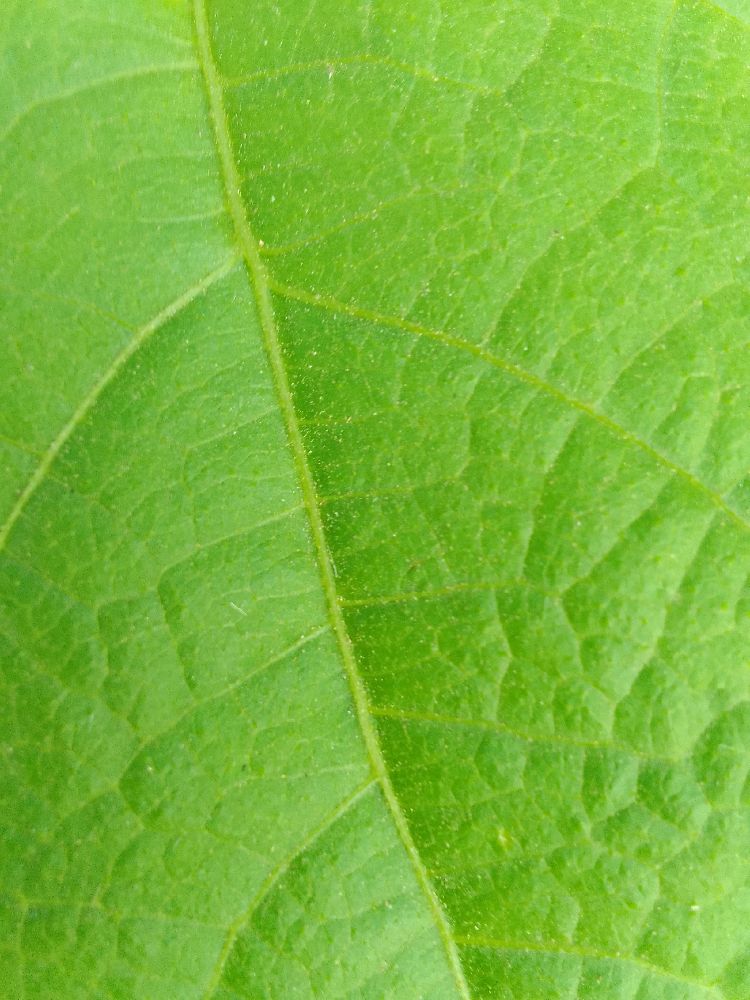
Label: healthy